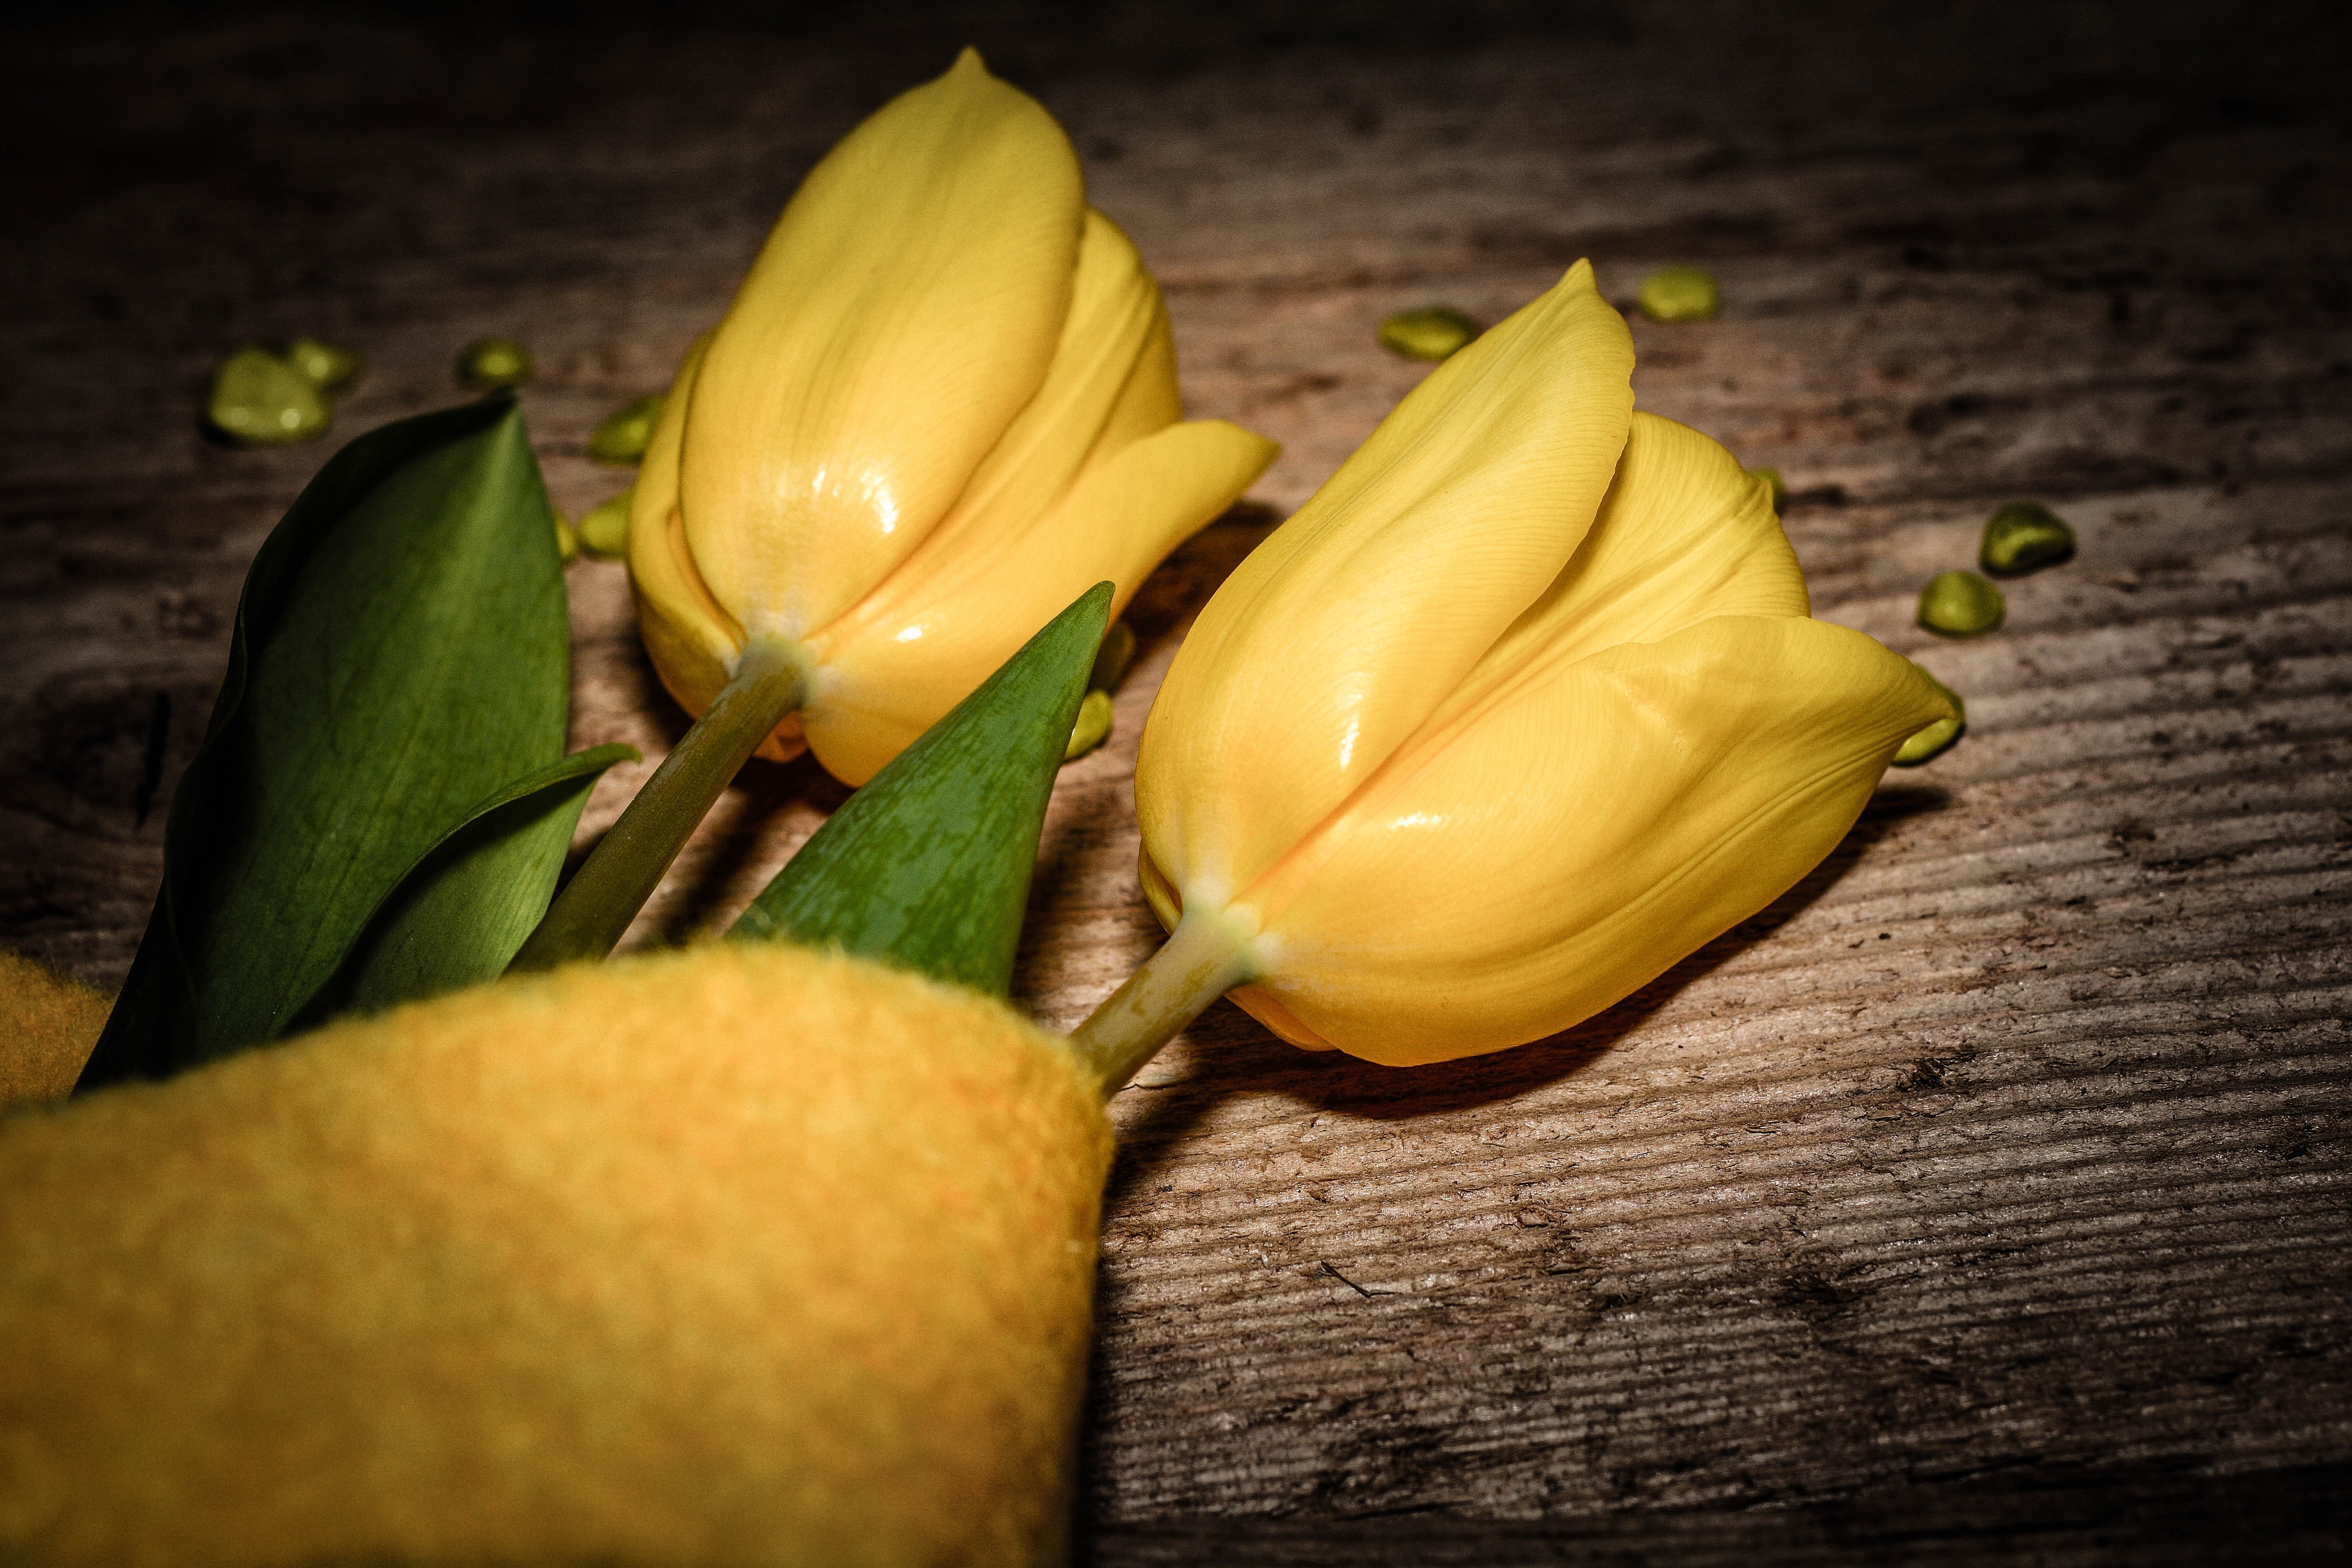
plant, fruit, leaf, flower, petal, food, green, produce, yellow, close, flora, yellow flower, flowers, close up, tulips, macro photography, flowering plant, schnittblume, land plant, banana family